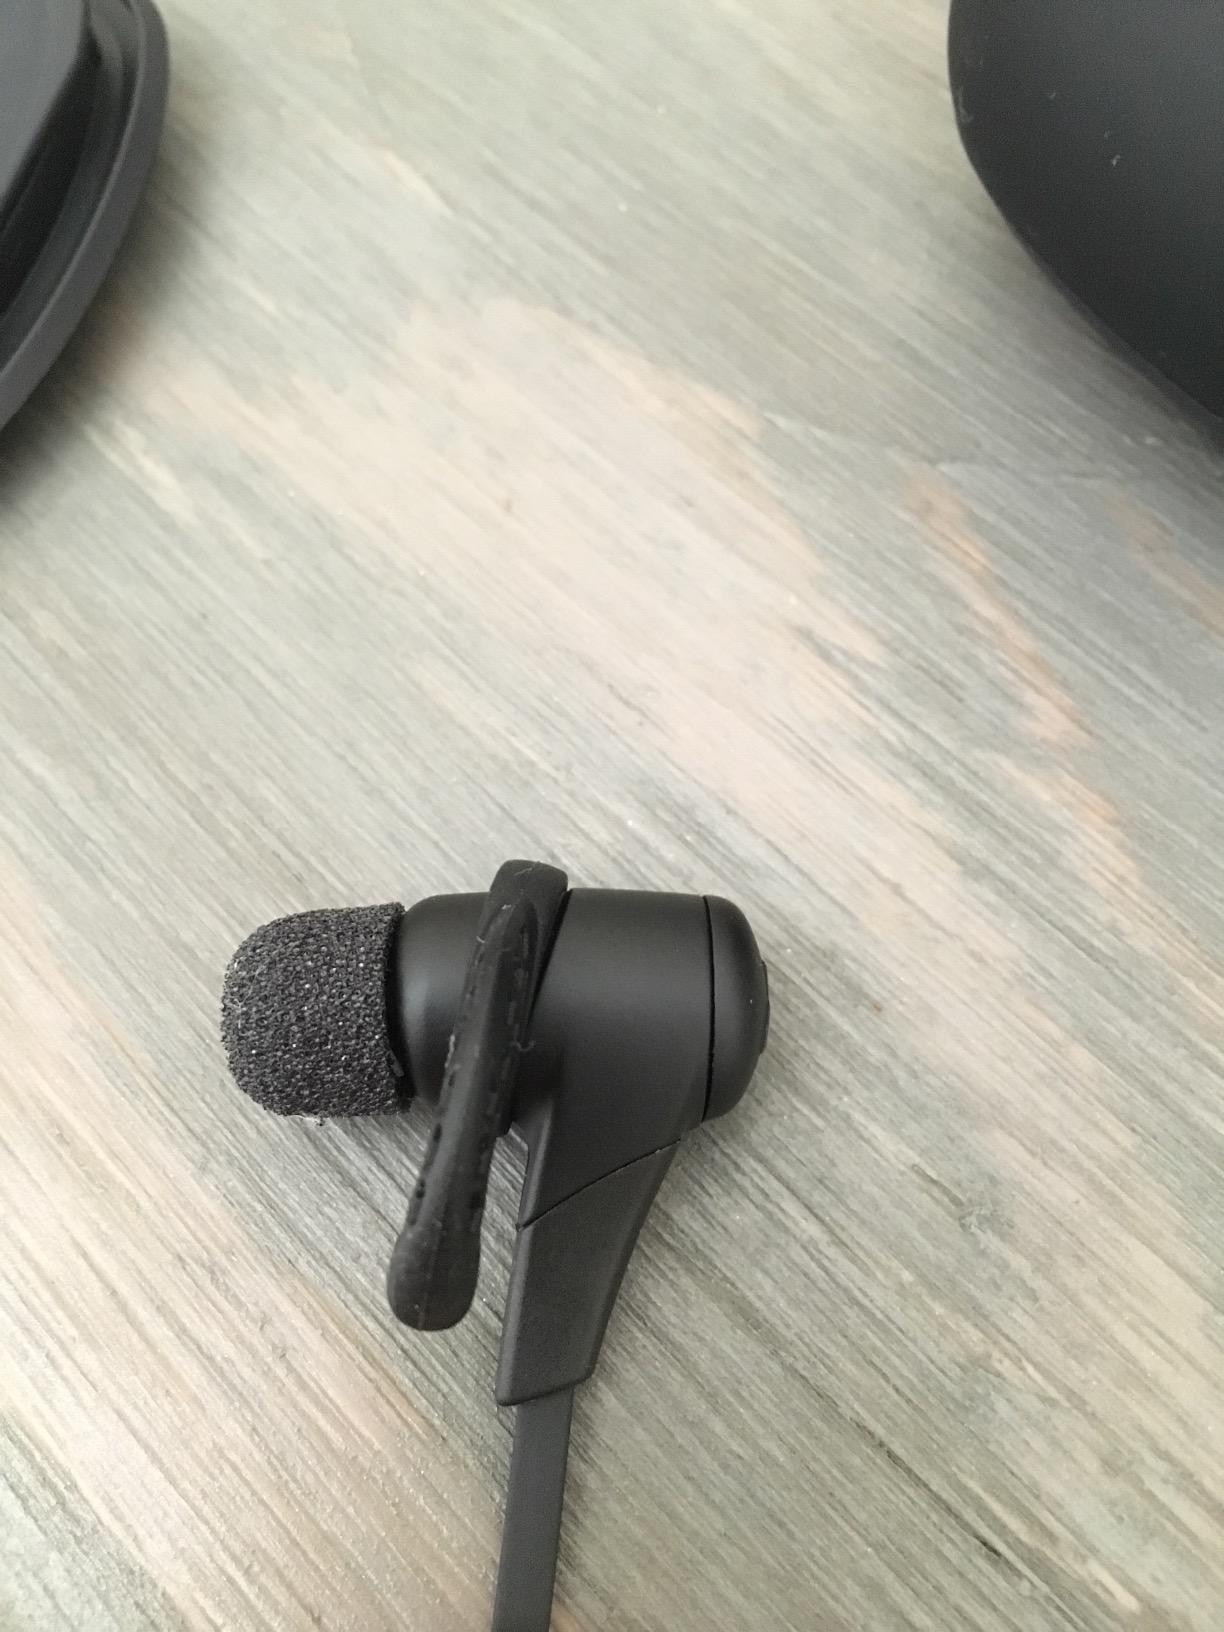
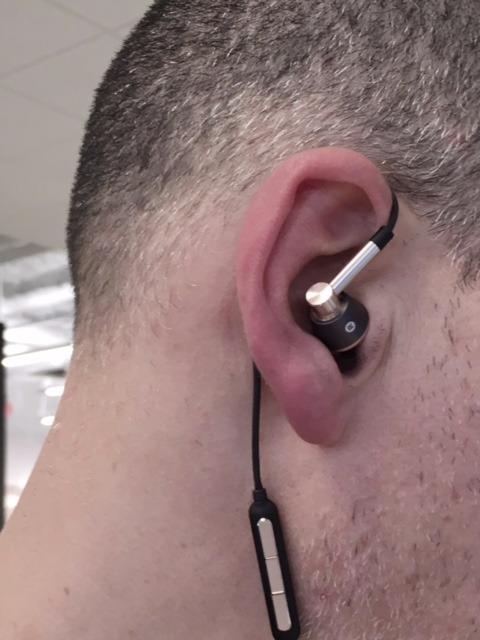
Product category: headphones
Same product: no